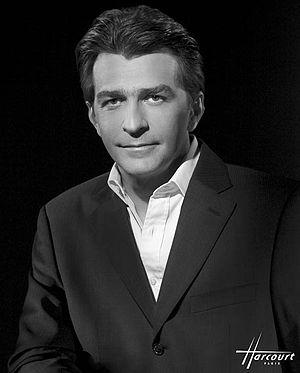
Yannick Alléno photographié par Studio Harcourt Paris
Yannick Alléno, né le 16 décembre 1968 à Puteaux, est un chef cuisinier français, trois étoiles au Guide Michelin depuis 2007, et dirigeant hôtelier du Groupe Yannick Alléno.